Stephen Price (theatre manager)

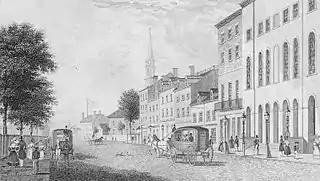
Park Theatre (at right), on Park Row in Manhattan,

Price began purchasing shares in the Park Theatre in 1808, taking advantage of the theatre's financial difficulties to gradually attain a controlling interest. Upon taking over management of the theatre, Price became the first American theatre manager who was not also an actor or playwright, focusing solely on management.